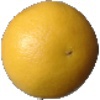
Label: Grapefruit White 1